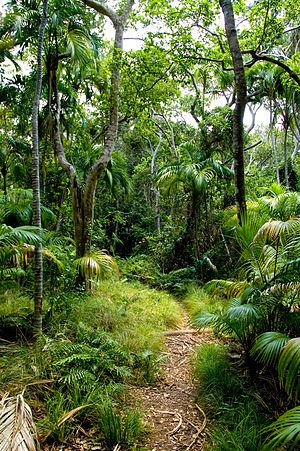
Les forêts subtropicales de l'île Lord Howe forment une écorégion terrestre définie par le Fonds mondial pour la nature située sur l'île Lord Howe, au large de l'Australie. Les forêts de la zone subtropicale qui la composent appartiennent au biome des forêts de feuillus humides tropicales et subtropicales de l'écozone australasienne.